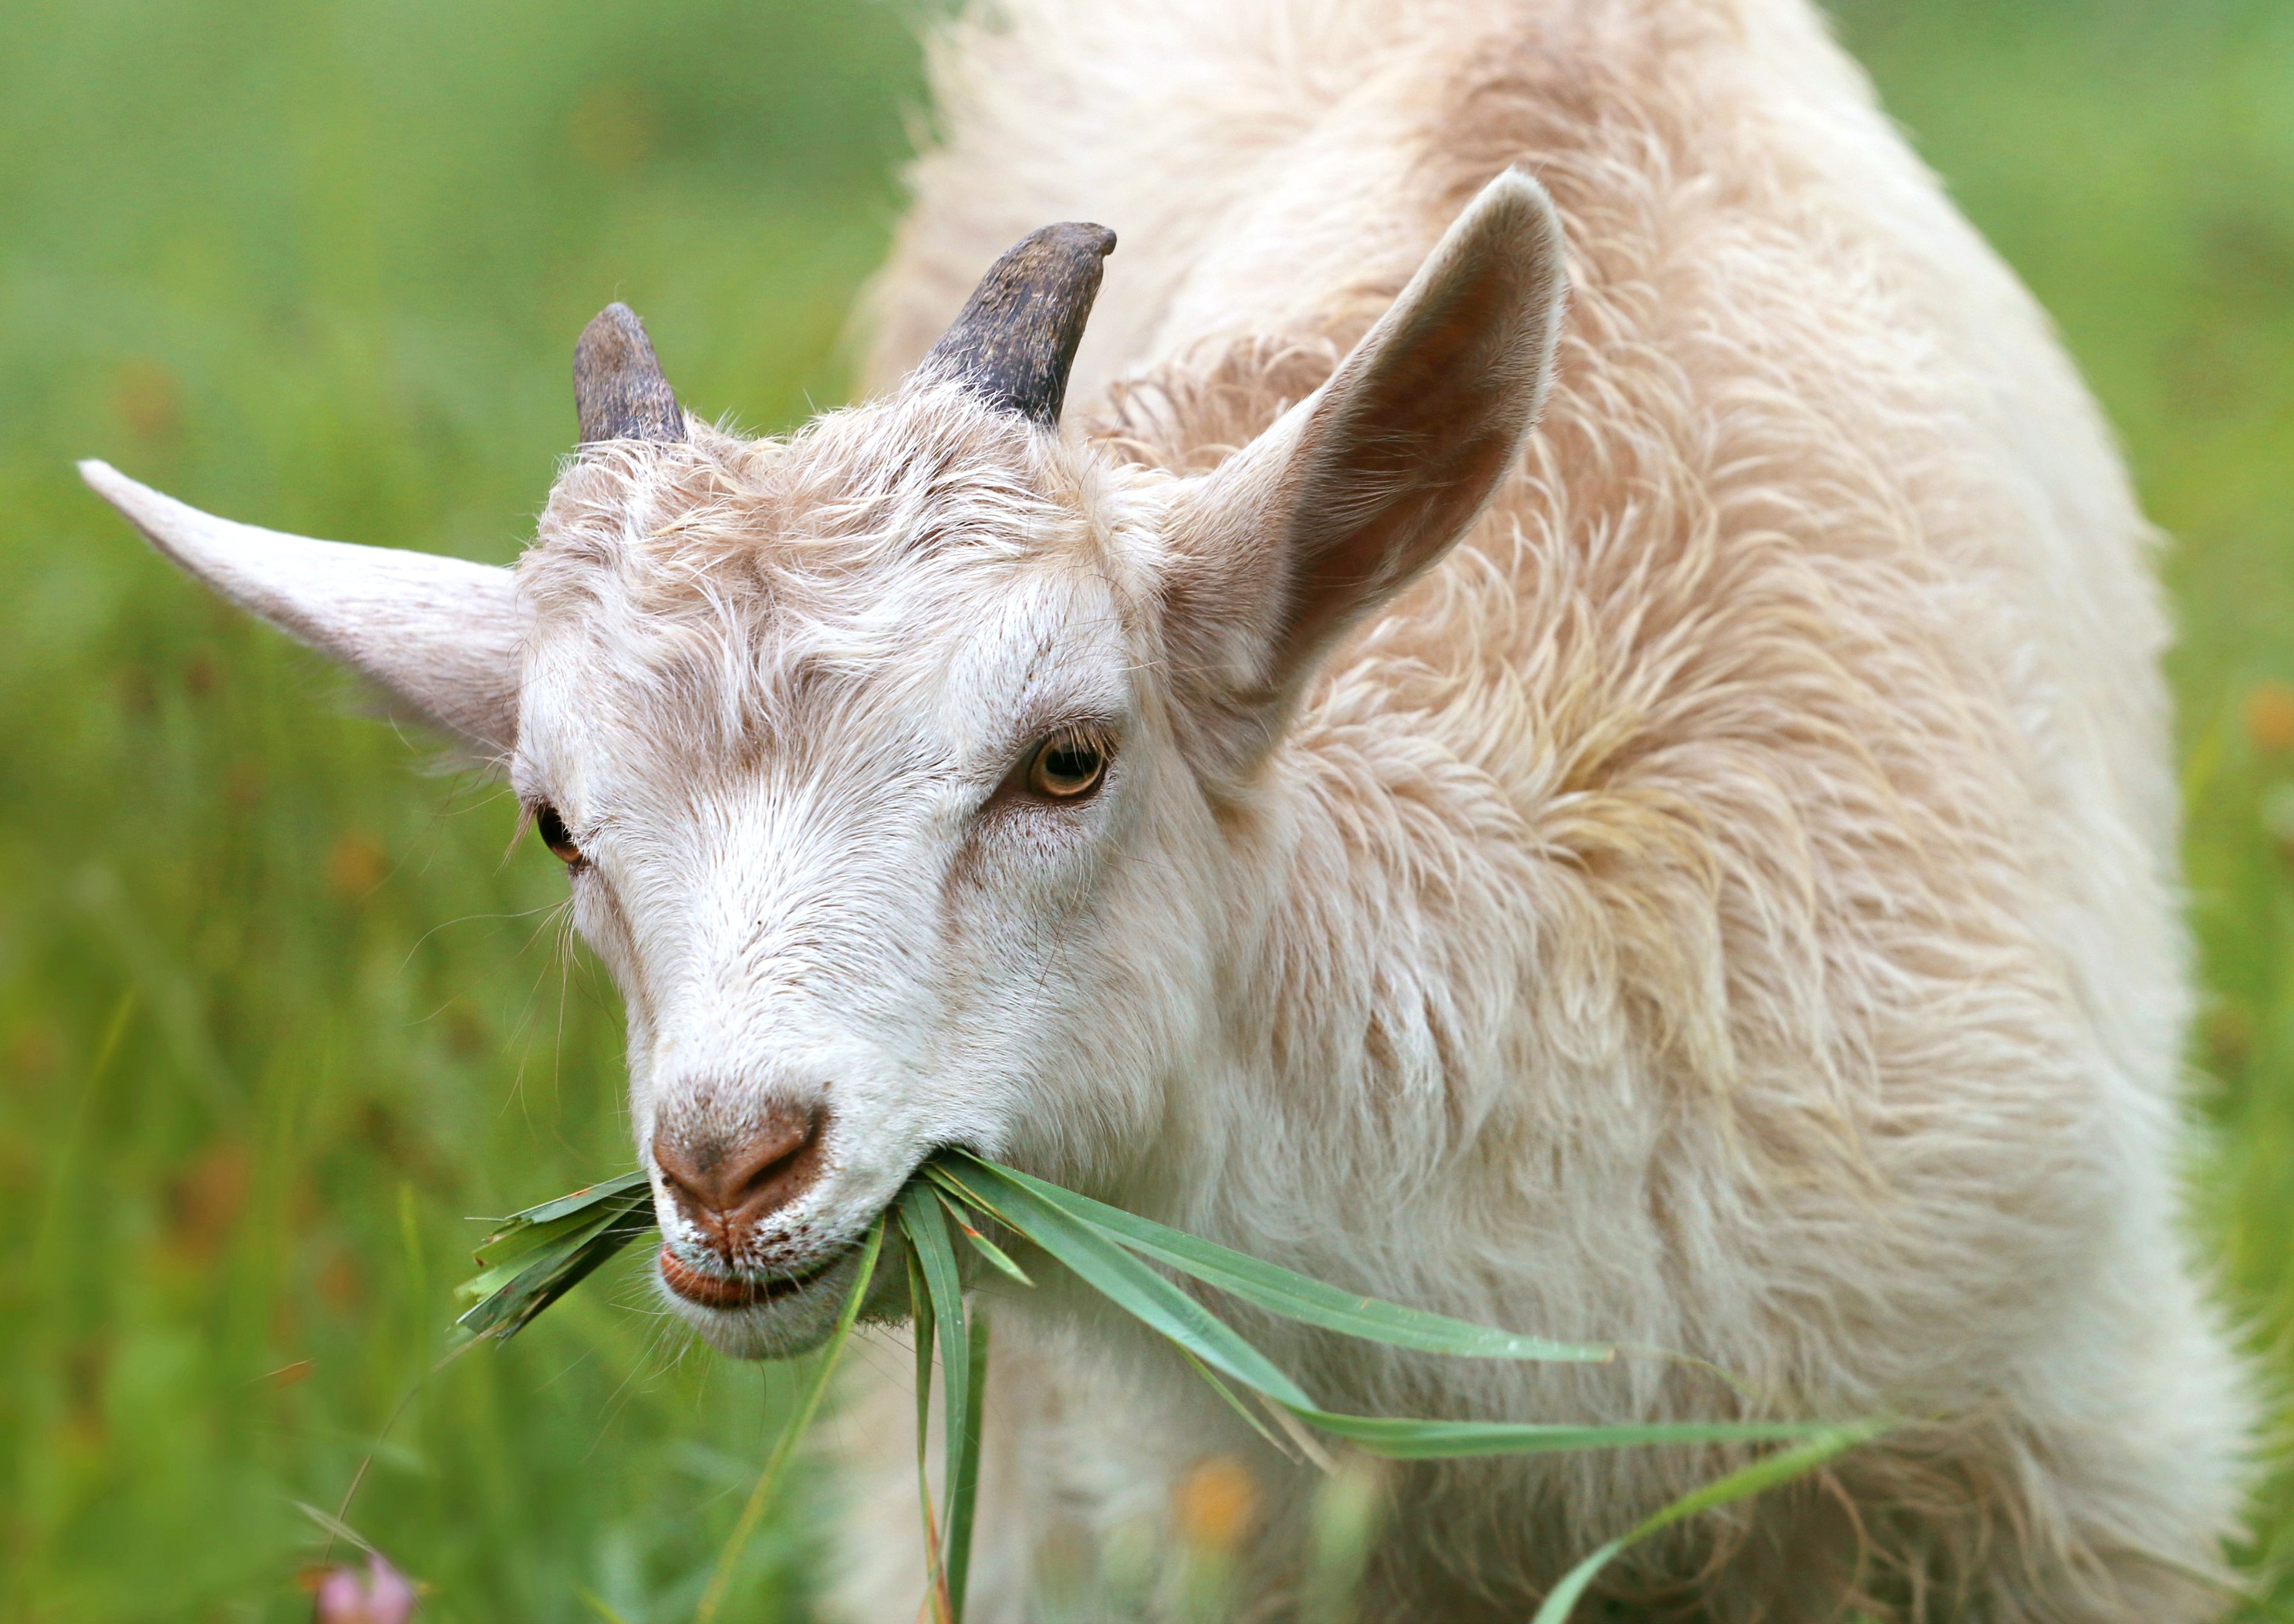
grass, farm, meadow, village, wildlife, goat, horn, pasture, grazing, sheep, mammal, fauna, lamb, mountain goat, goats, grassland, little, vertebrate, sheeps, cow goat family